Militia Act of 1903

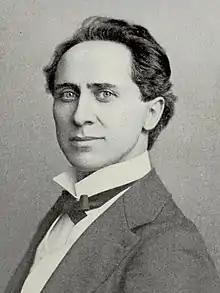
Charles Dick, for whom the Militia Act of 1903 was named.

The Militia Act of 1903, also known as the Efficiency in Militia Act of 1903 or the Dick Act, was legislation enacted by the United States Congress to create what would become the modern National Guard from a subset of the militia, and codify the circumstances under which the Guard could be federalized. It also provided federal funds to pay for equipment and training, including annual summer encampments. The new National Guard was to organize units of similar form and quality to those of the regular Army, and intended to achieve the same training, education, and readiness requirements as active duty units.